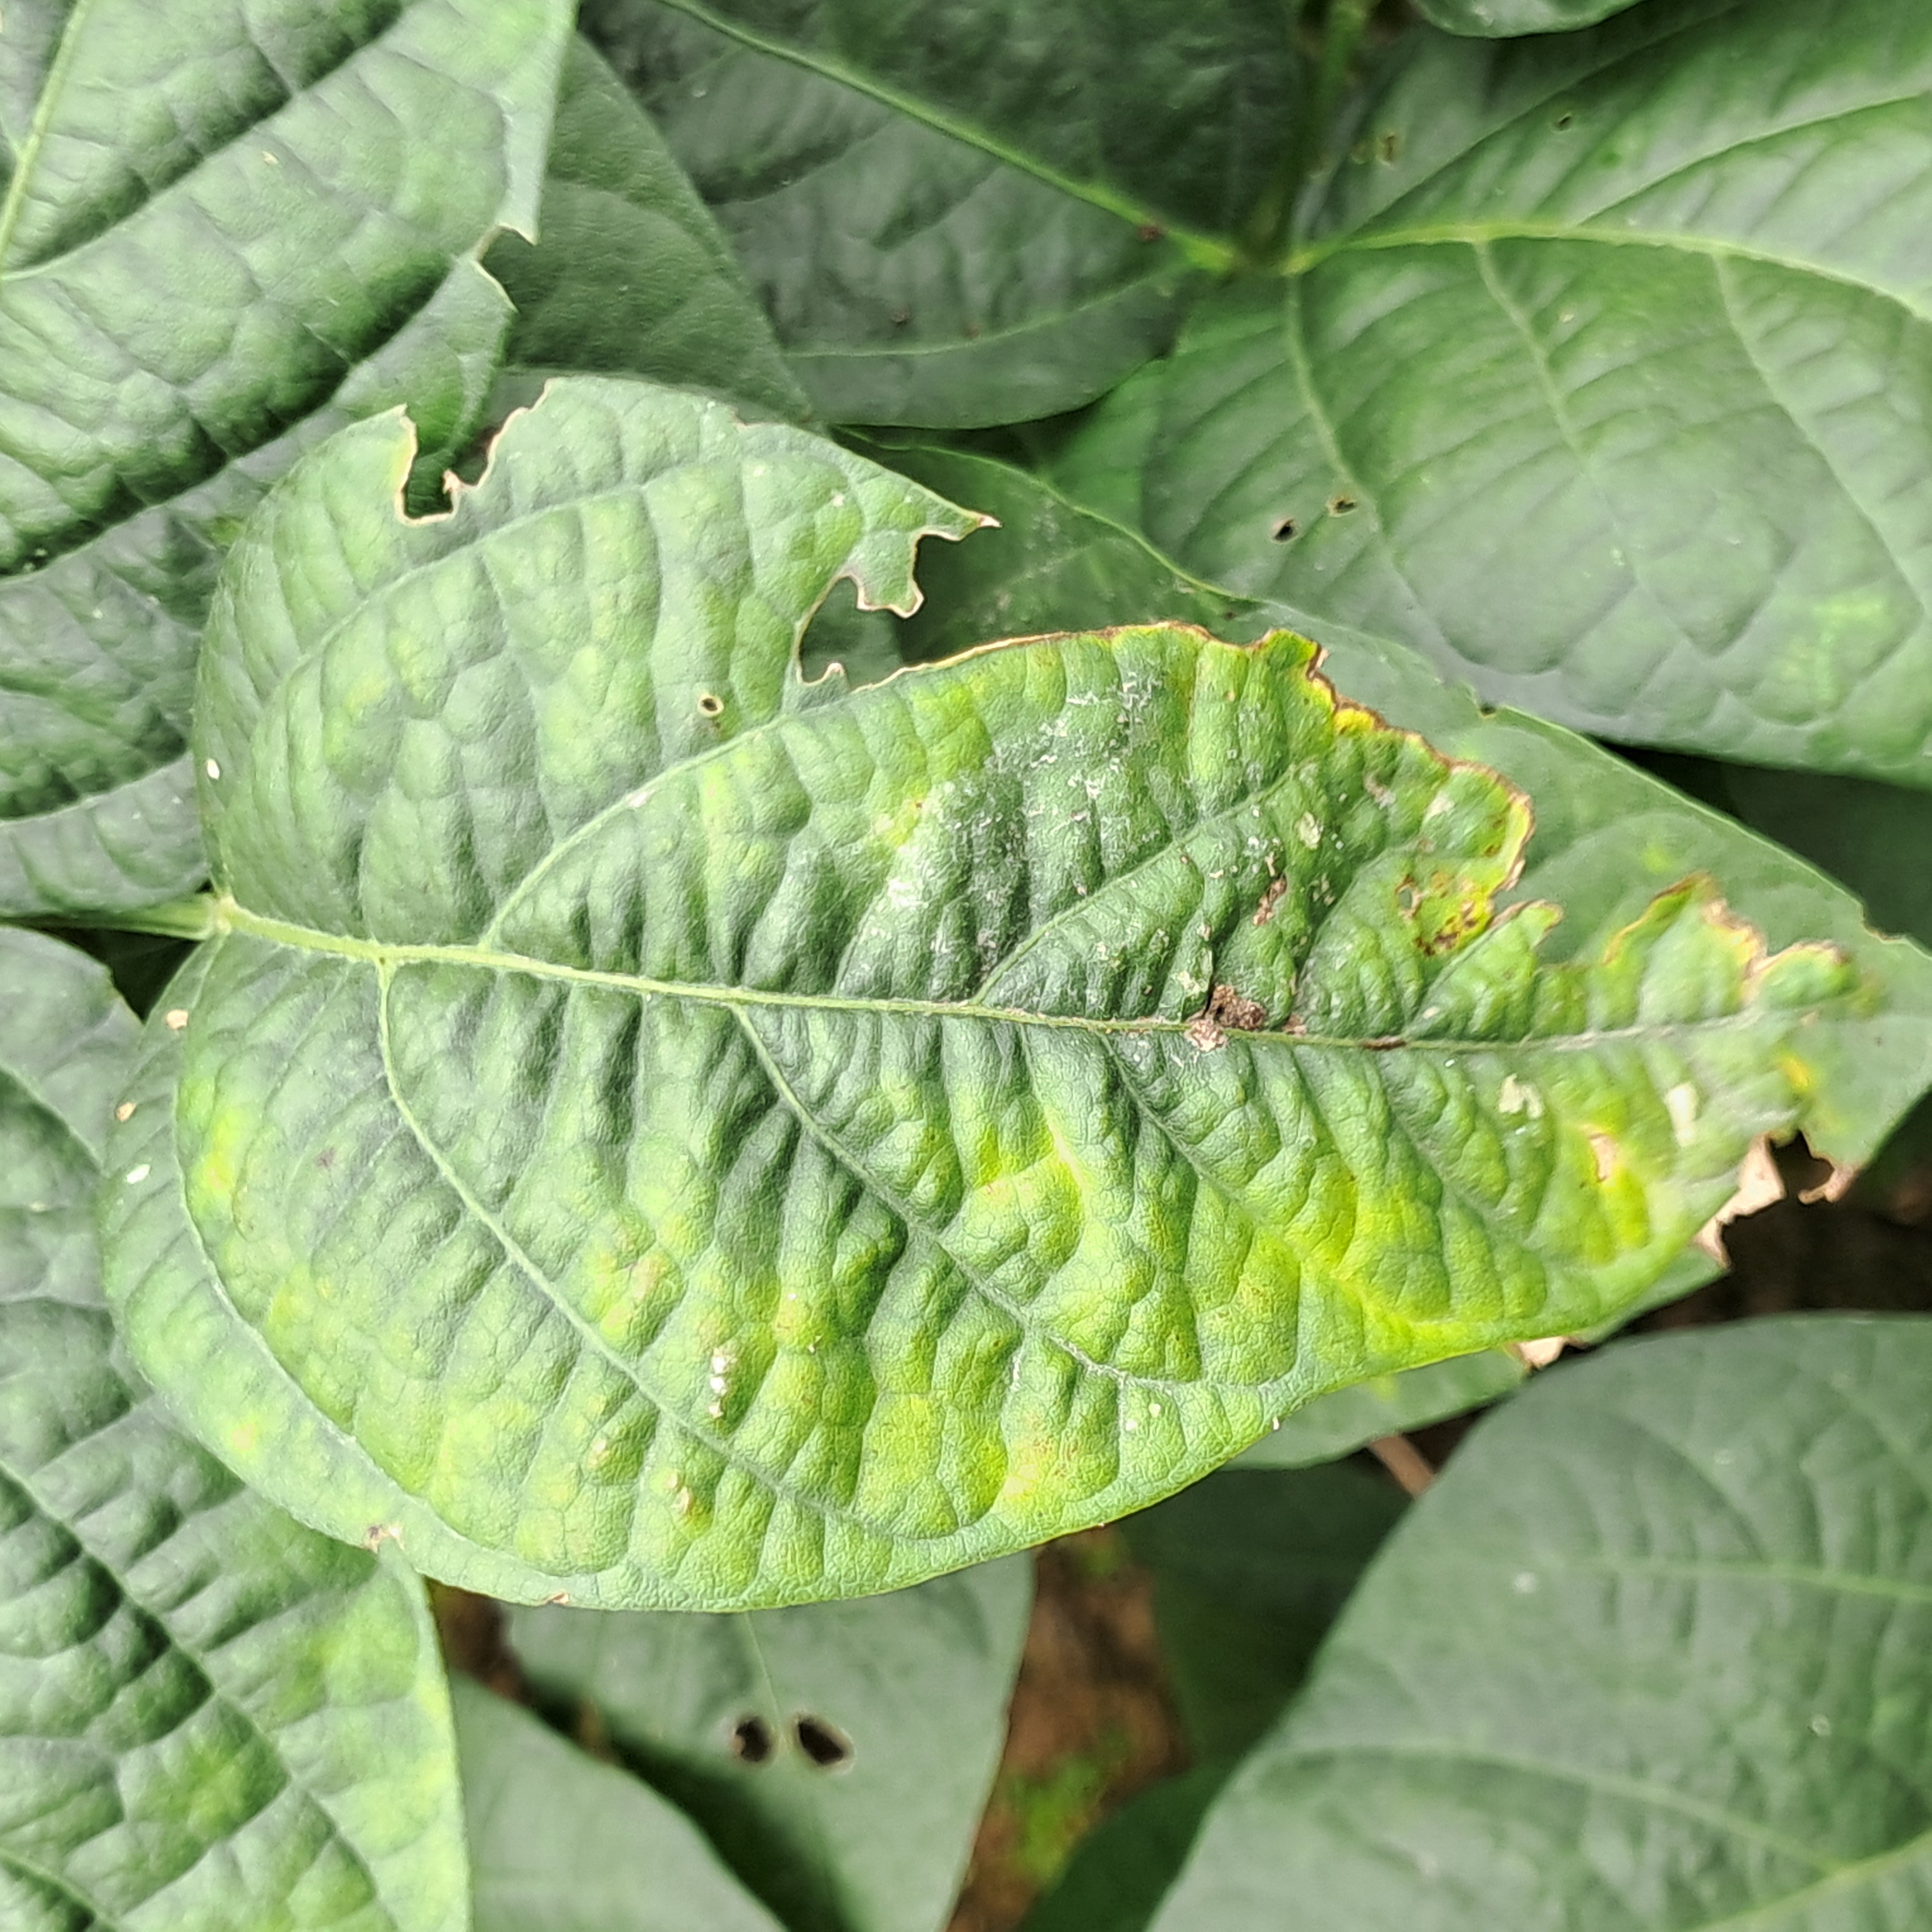
Label: Mosaic